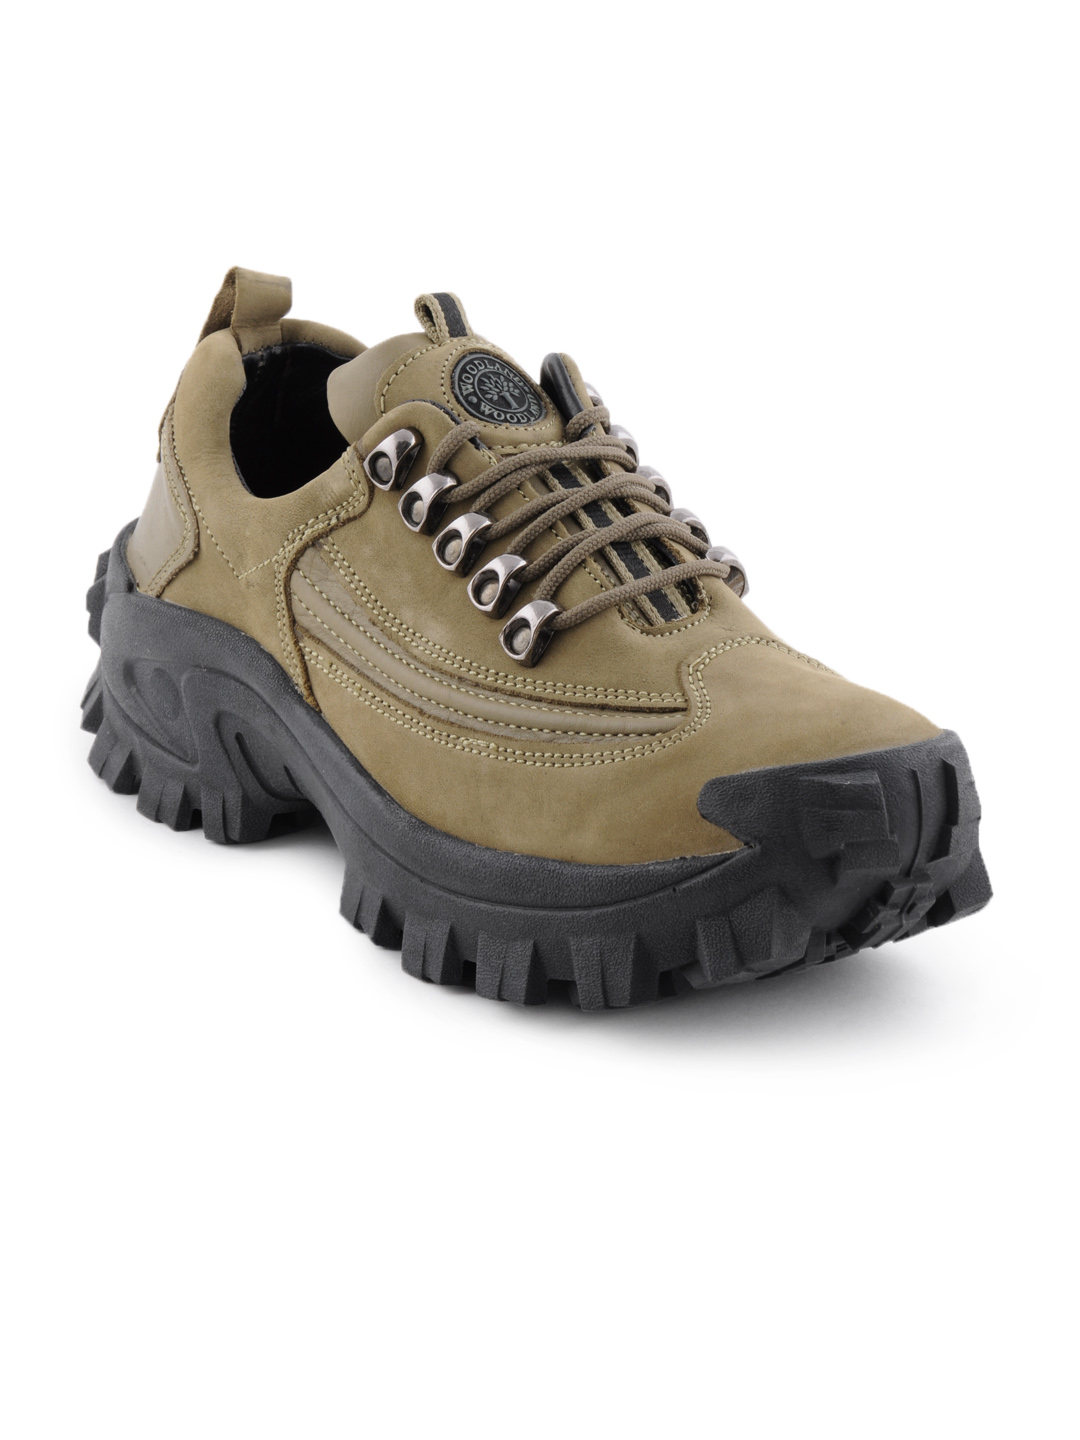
Woodland Men Khaki Casual Shoes
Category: Footwear / Shoes / Casual Shoes
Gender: Men
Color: Khaki
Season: Summer 2012
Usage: Casual